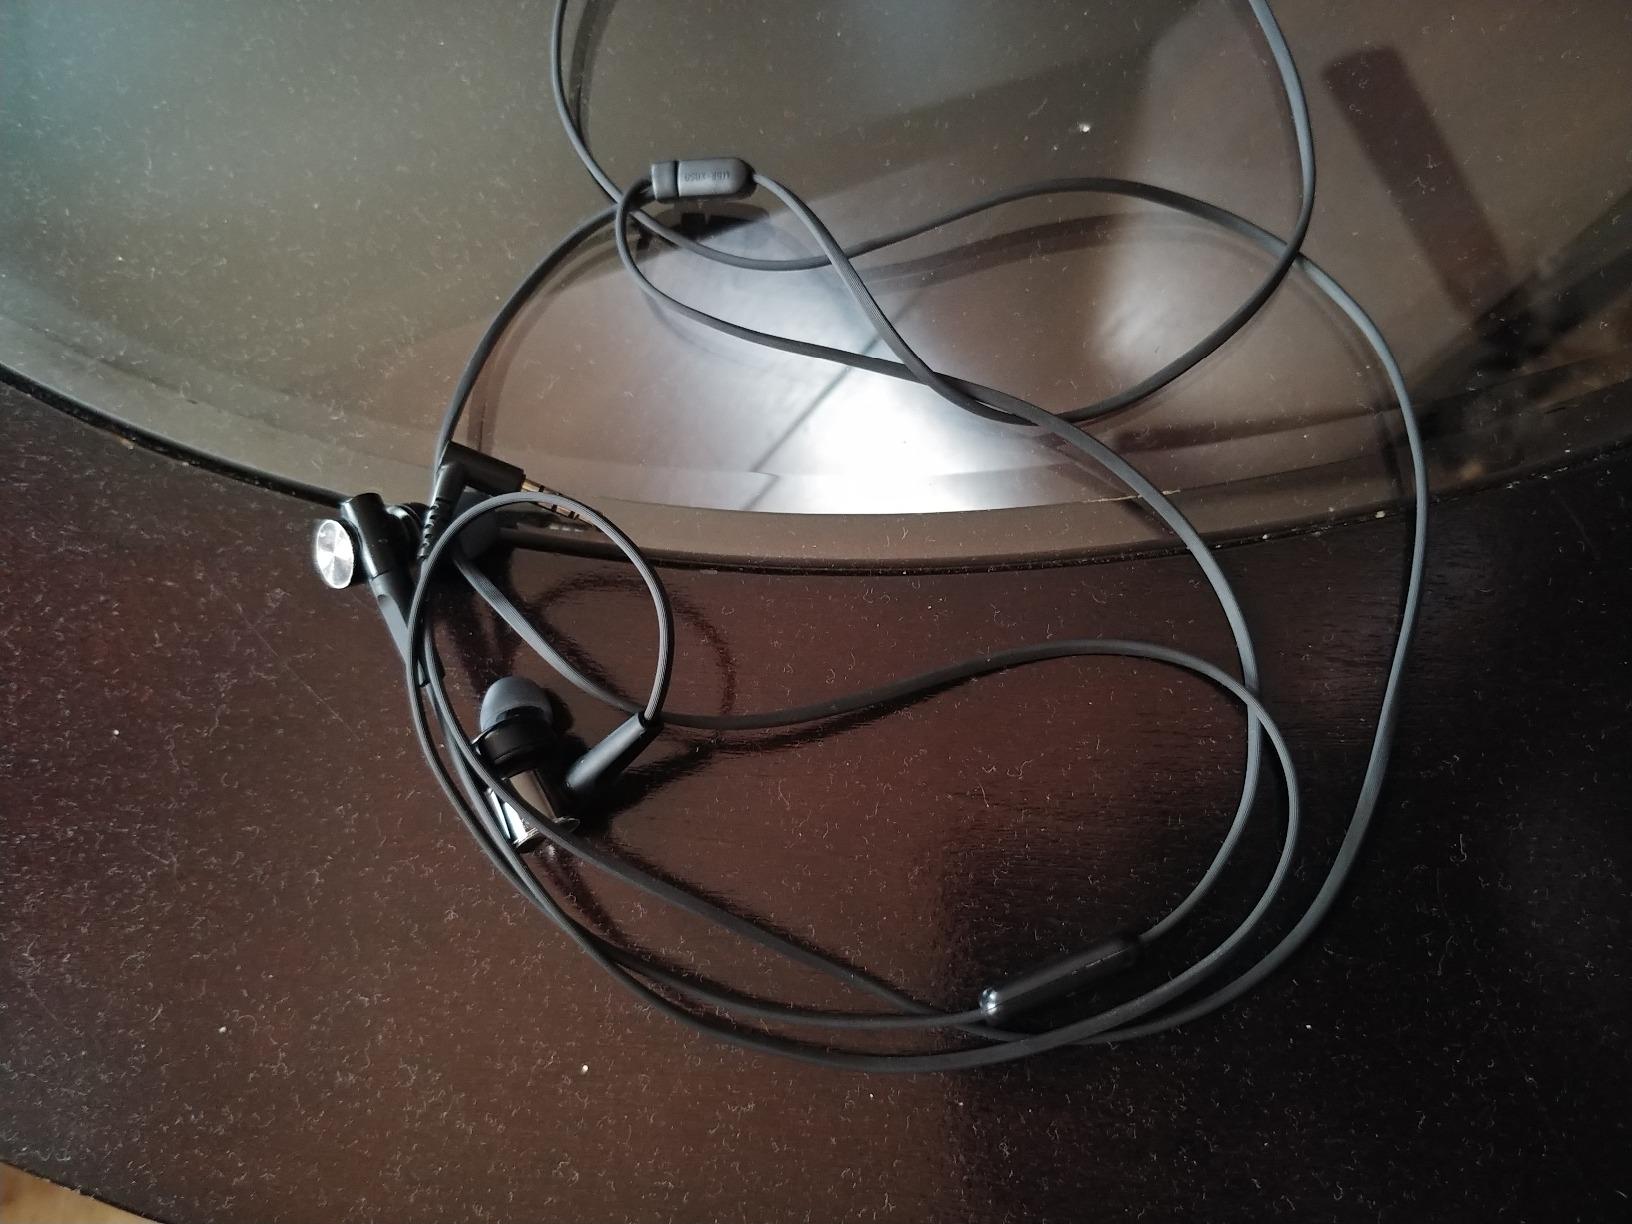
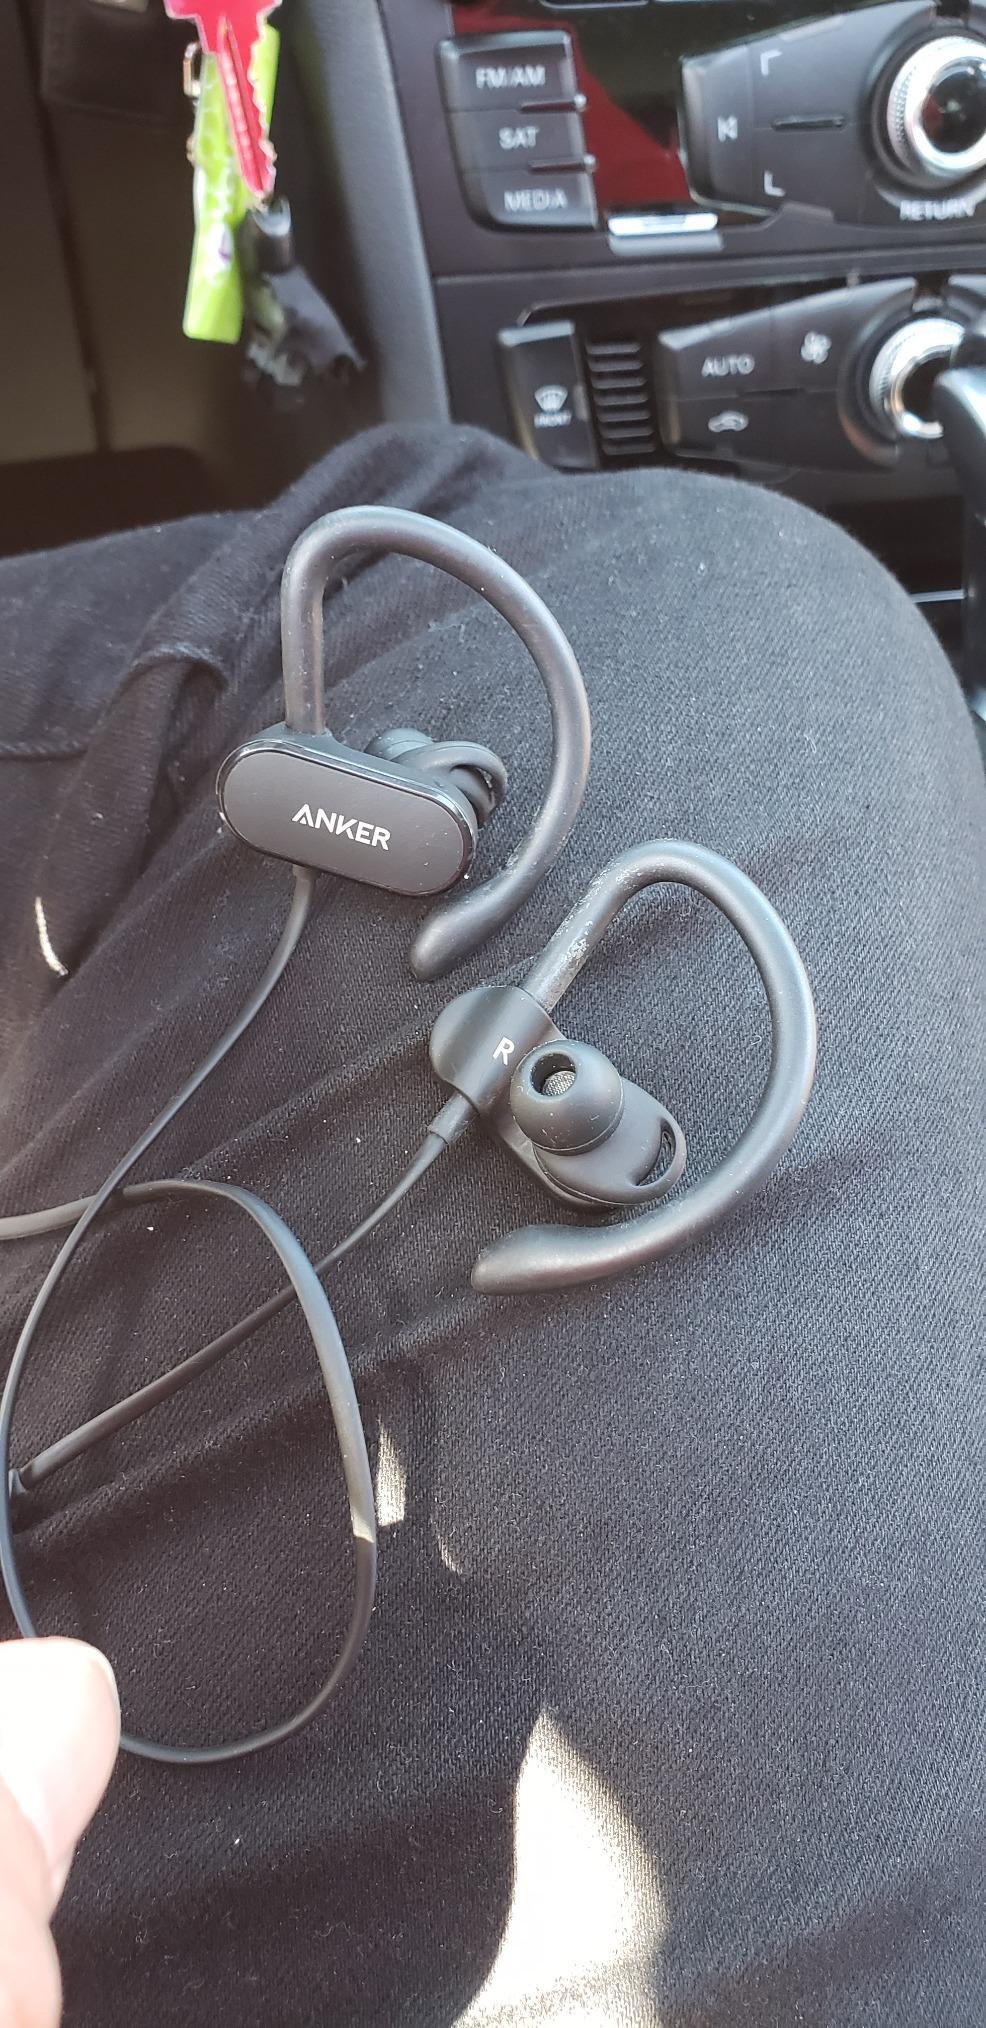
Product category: headphones
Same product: no